Heart of Midlothian F.C.

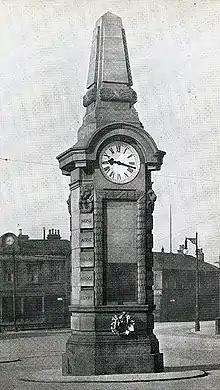
Hearts War Memorial

In November 1914, Heart of Midlothian comfortably led the First Division, having started the 1914–15 season with eight straight victories, including a 2–0 defeat of reigning champions Celtic.